Terry Fox

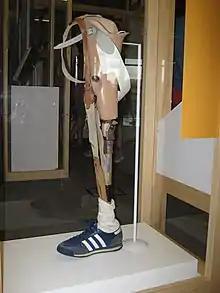
a prosthetic leg in a display case

On November 12, 1976, Fox was driving to the family home in Port Coquitlam when he was distracted by nearby bridge construction and crashed into the back of a pickup truck. He injured his right knee in the crash and felt pain in December, but did not seek treatment until the end of basketball season. By March 1977, the pain had intensified and he went to a hospital, where he was diagnosed with osteosarcoma, a form of cancer that often starts near the knees. He believed his car accident weakened his knee and left it vulnerable to the disease, though his doctors argued there was no connection. He was told that his leg had to be amputated, he would require chemotherapy treatment, and that recent medical advances meant he had a 50 per cent chance of survival. He learned that two years before, the figure would have been only 15 per cent; the improvement in survival rates impressed on him the value of cancer research. With the help of an artificial leg, Fox was walking three weeks after the amputation. Doctors were impressed with his positive outlook, saying it contributed to his rapid recovery. He underwent sixteen months of chemotherapy, and found the time he spent in the British Columbia Cancer Control Agency facility difficult as he watched fellow cancer patients suffer and die from the disease.